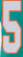
Number: 5